Volkswagen 1-litre car

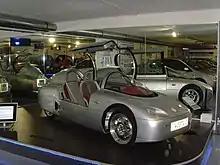
1L Concept Replica at the AUTOVISION Tradition & Forum Museum in Germany.

For light weight, the car uses an unpainted carbon fibre skin over a magnesium-alloy subframe. Individual components have been designed to be low weight, including engine, transmission, suspension, wheels (carbon fibre), brakes (aluminium), hubs (titanium), bearings (ceramic), interior, and so on. Empty vehicle weight is .